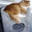
Label: cat